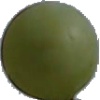
Label: Grape White 4